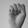
ASL letter: S